Honda in Formula One

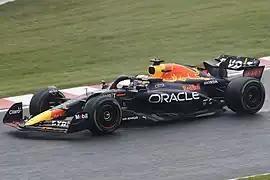
Verstappen secured the 2022 title with a win in Japan, where Honda branding returned to the cars using their power units.

During the 2022 season, the Honda-designed and built engines were badged as Red Bull Powertrains (RBPT) units, reflecting Honda's official withdrawal from Formula One. Honda's branding presence on the liveries and uniforms of the two teams was also reduced, and the Honda logos on the cars' liveries and drivers' suits were replaced by that of HRC. At the 2022 Japanese Grand Prix – a race for which Honda was the title sponsor – Honda and Red Bull announced a strengthening of their partnership, with Honda branding returning to both Red Bull Racing and AlphaTauri's liveries for the remainder of the season and beyond. Honda returned as a named power unit supplier for the 2023 season, supplying power units badged as Honda RBPT.